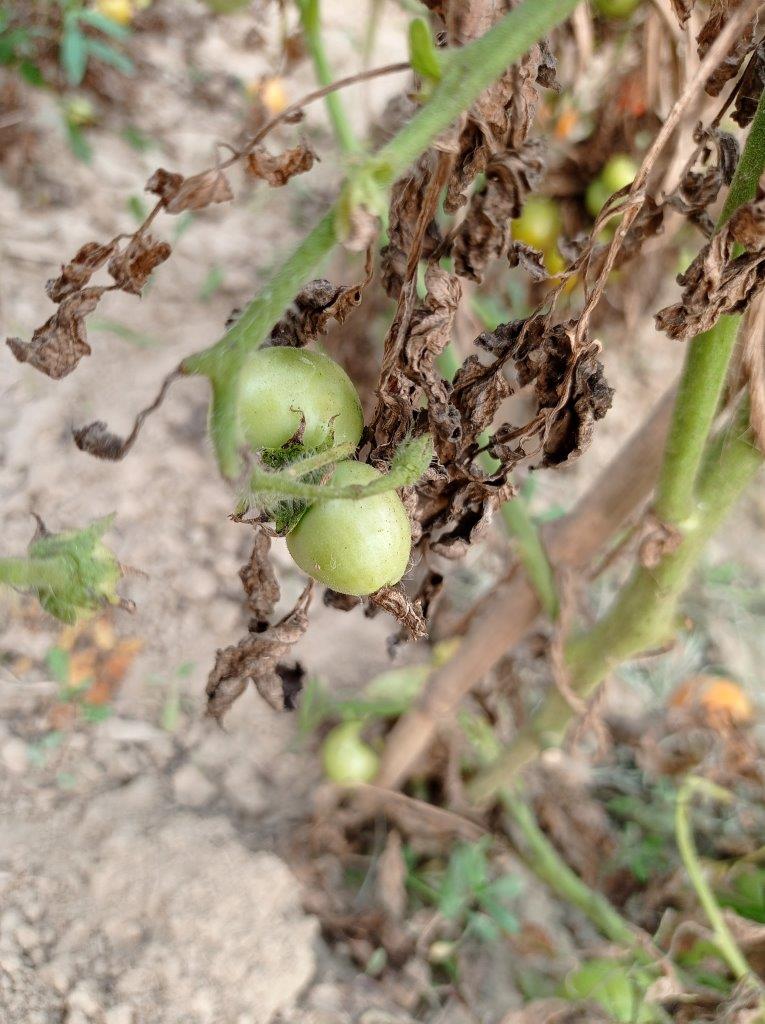
Maturity: Immature